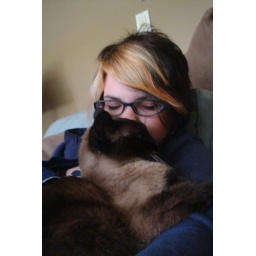
I'm not much of an animal person, but this is the coolest cat in the world.